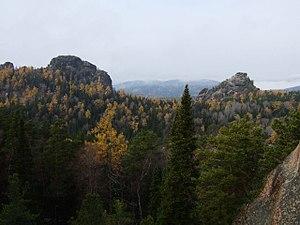
Zapovednik est le terme employé pour décrire, dans les anciennes républiques soviétiques, les aires naturelles protégées, avec pour objectif de les conserver « éternellement vierges ». Il s’agit du plus haut degré de protection environnementale et concerne des zones strictement protégées et dont l’accès au public est restreint.